Napoleon Dynamite

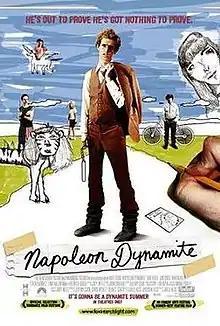
Theatrical release poster

Napoleon Dynamite is a 2004 American independent coming-of-age comedy film produced by Jeremy Coon, Chris Wyatt and Sean Covel, written by Jared and Jerusha Hess and directed by Jared Hess. The film stars Jon Heder in the role of the titular character, a nerdy high-school student who deals with several dilemmas: befriending an immigrant who wants to be class president, awkwardly pursuing a romance with a fellow student, and living with his quirky family.